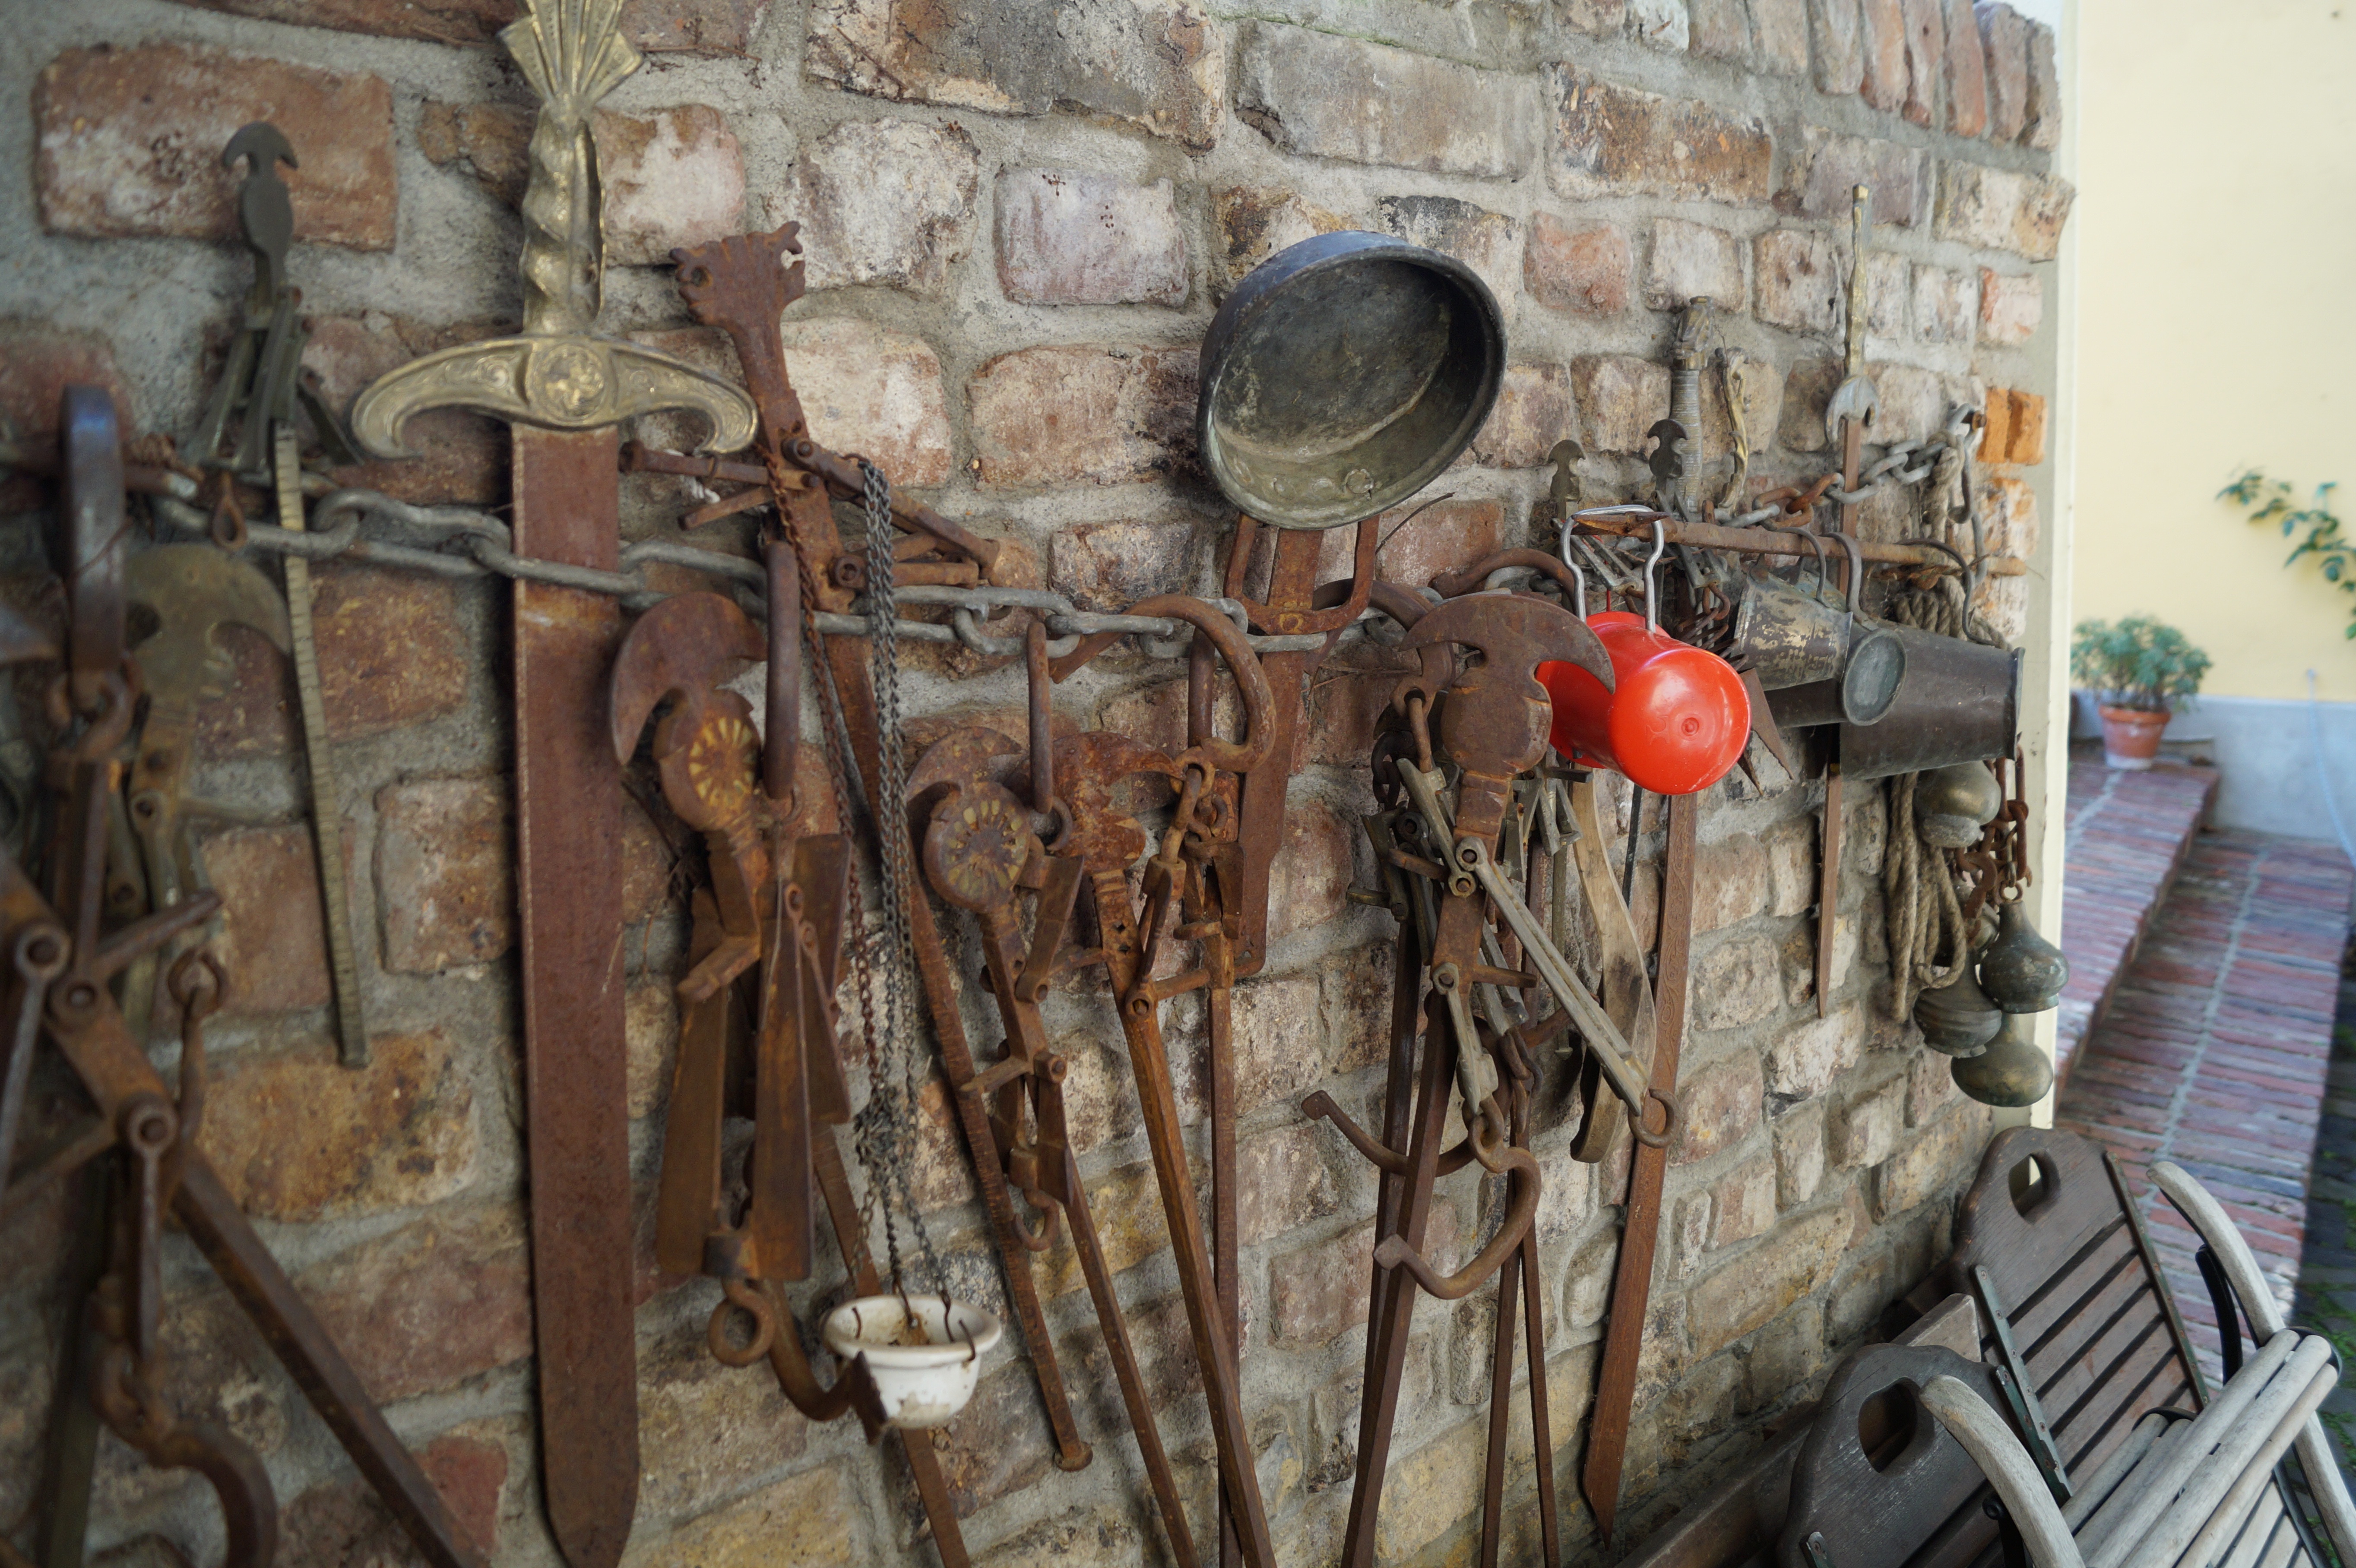
wood, wall, tool, collection, art, iron, old tool, ancient history